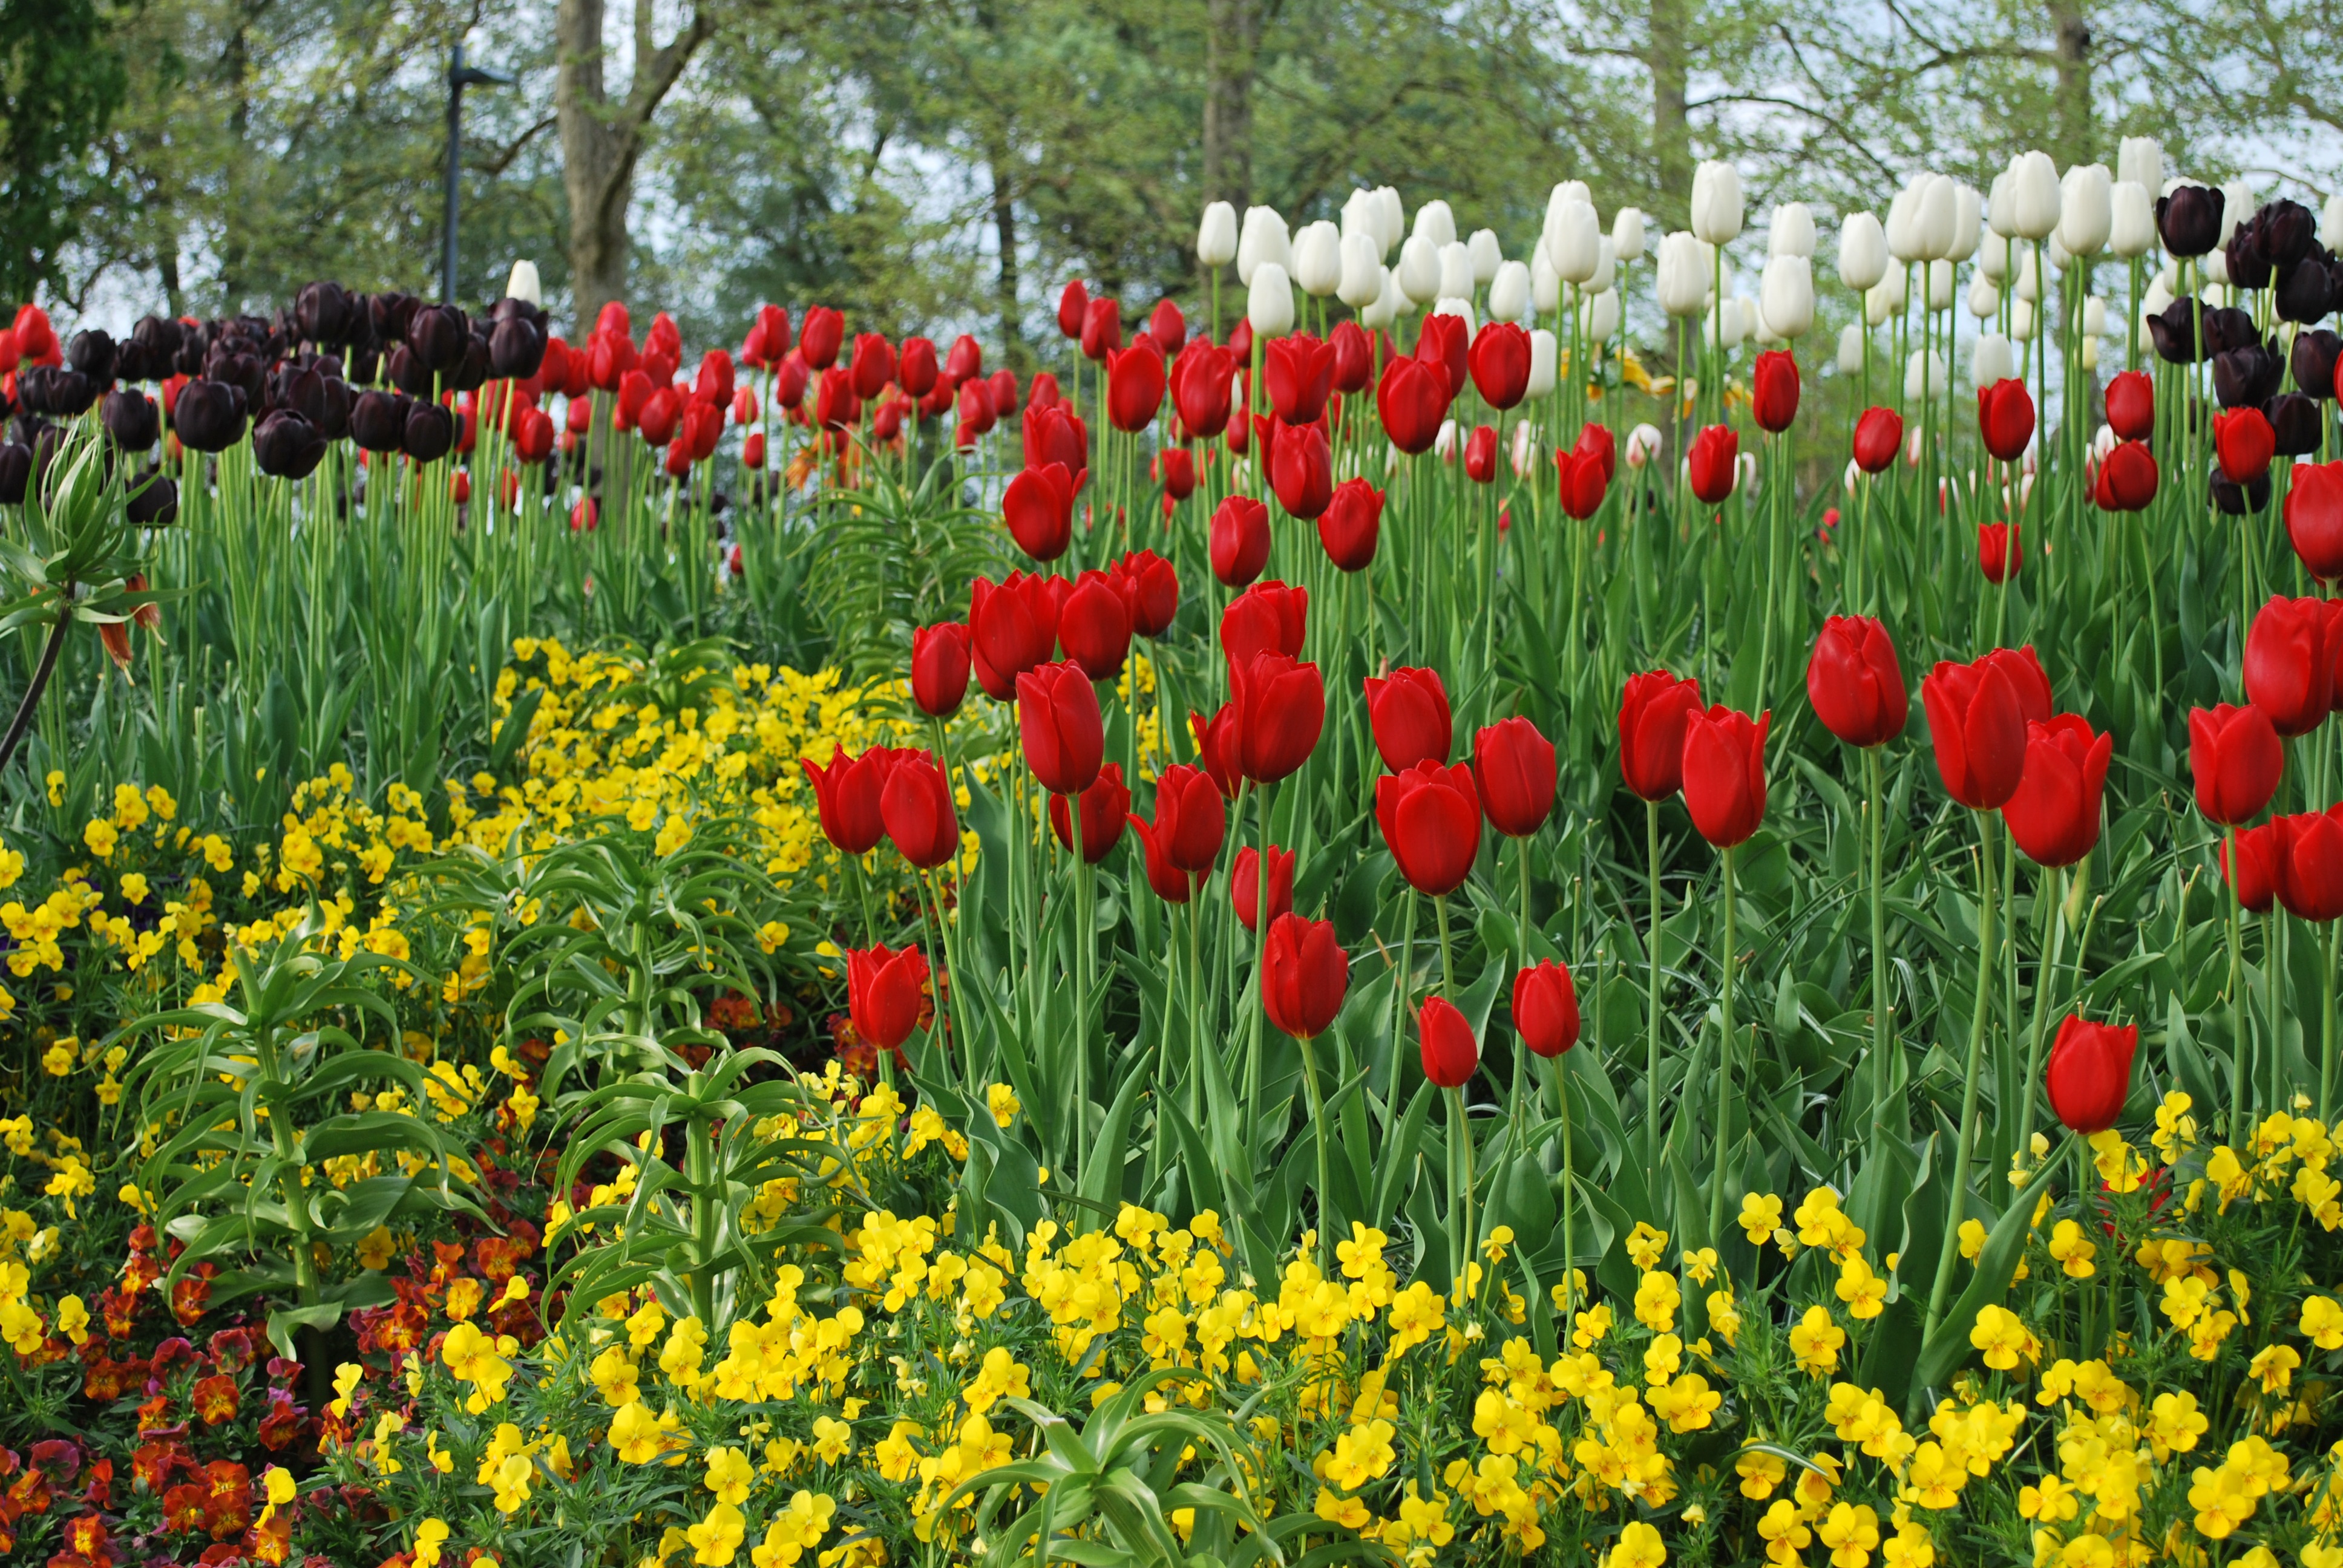
plant, field, meadow, flower, tulip, botany, garden, flowers, purple flowers, germany, tulips, yellow flowers, lake constance, red flowers, white flowers, flowering plant, lily family, land plant